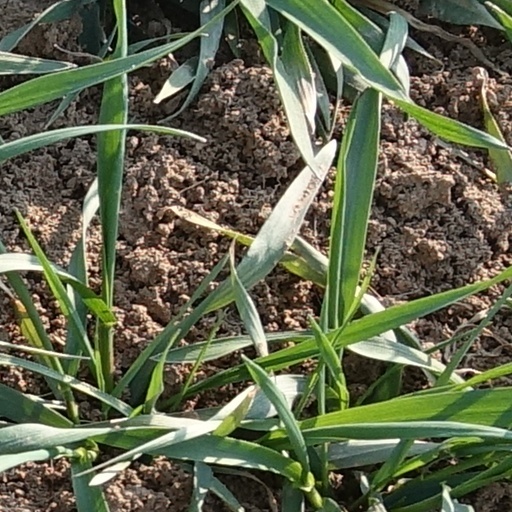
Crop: wheat